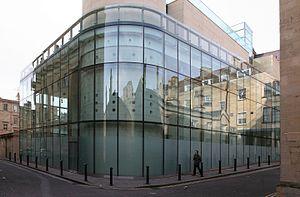
Nicholas Grimshaw, est un important architecte britannique, surtout connu pour plusieurs bâtiments modernes dont la gare de Waterloo à Londres et l'Eden Project dans les Cornouailles. Fin 2004, il a été élu président de la Royal Academy.